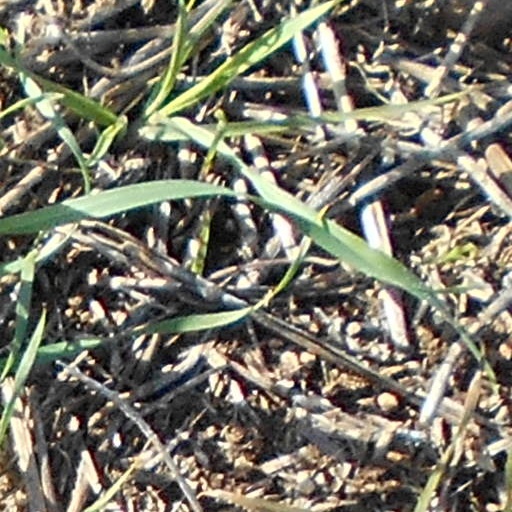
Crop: wheat